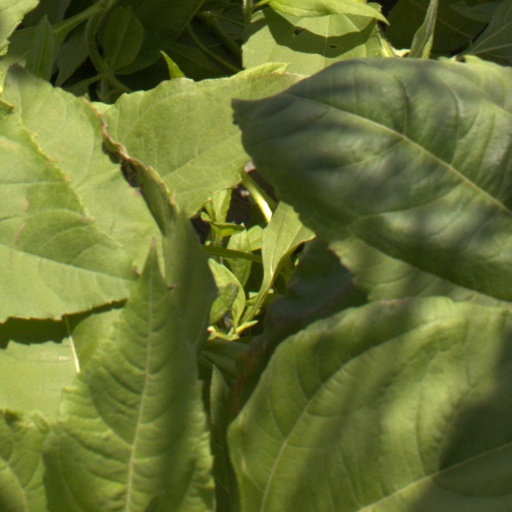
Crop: Jerusalem artichoke